Vigor Boucquet

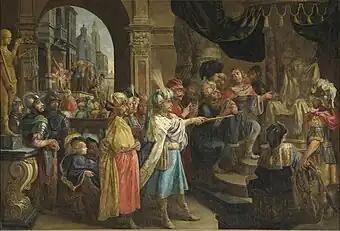
"The judgement of Cambyses"

In the Church of Saint Walpurga of Veurne hangs his painting entitled "They cleaned their souls in the blood of Christ". This canvas, painted around 1663, was intended for the altar of the Broederschap der Overledene Zielen in het Vageveur (Brotherhood of the Dead Souls in Purgatory), which had just been founded by pastor Jacob de Wieu. It shows purgatory with people amongst the flames begging for God's mercy for their souls. Christ is shown standing on a fountain-like elevation with blood pouring out of his wounds. In the foreground, two angels are lifting two female figures out of the pool of fire showing how Christ's sacrificed blood saves the souls. The Latin words "de albaverunt eas in sanguine agni" (They cleaned their souls in the blood of the lamb) are written on side of the elevation on which Christ is standing. For this church Boucquet also painted a "Martyrdom of Saint Sebastian". The Saint Nicolas Church in Veurne also holds a "Martyrdom of Saint Sebastian". The work was commissioned by the Sint-Sebastiaans hand bow guild of Veurne for the Saint Sebastian altar in this Church.